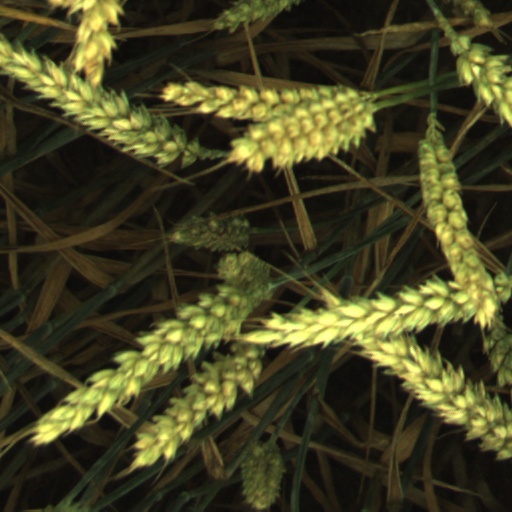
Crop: wheat